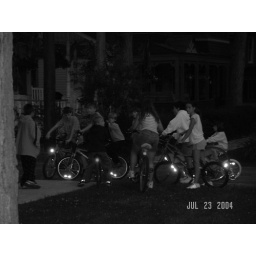
It's in black &amp;amp; white because everyone had red-eye! see notes!